Gingras Trading Post State Historic Site

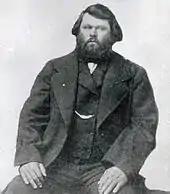
Antoine Blanc Gingras,

Antoine Gingras was born in 1821 at Red River, the son of Antoine Cuthbert Gingras, a North West Company voyageur and Marguerite Madeleine Trottier. He began his career as a hunter and trapper. Gingras built a two-story exposed-log trading post and a clapboard house on his plot of land in the 1840s. In 1861, the net worth of Gingras was $60,000.00. He soon owned trading posts across the Dakota Territory and parts of Southern Manitoba. In 1851, Gingras was chosen to represent the area in the Minnesota Territorial House of Representatives. He served in the legislature from 1852 to 1853.